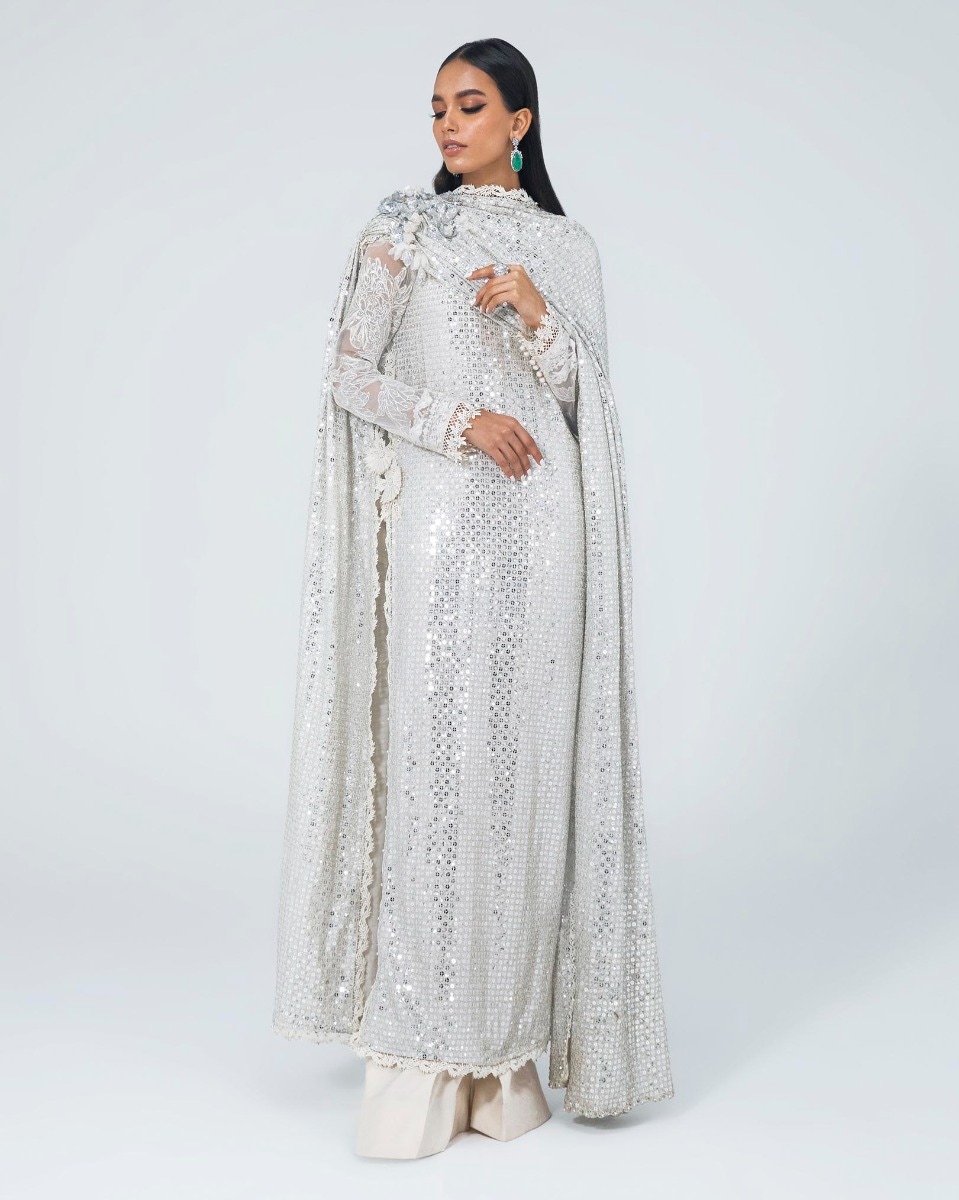
silver sequin long cape gown